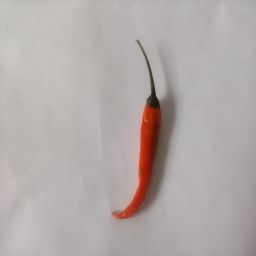
Crop: Chile Pepper
Quality: Dried